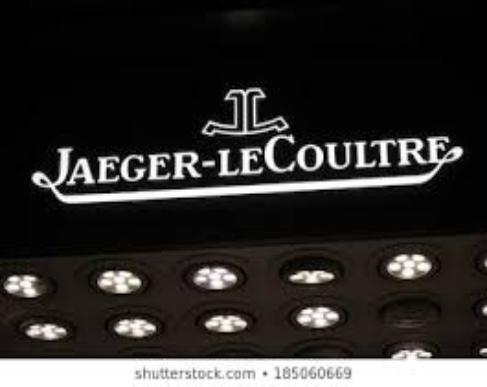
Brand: jaeger-lecoultre
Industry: Electronic